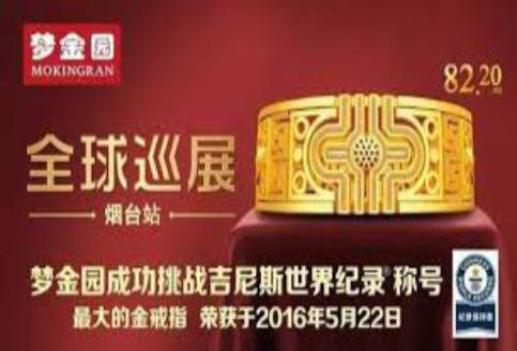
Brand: mokingran
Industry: Necessities